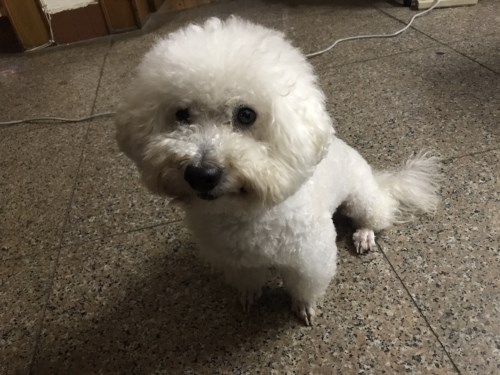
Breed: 3083-n000117-Bichon_Frise